Hélio Castroneves

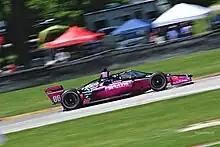
Castroneves during the 2022 Sonsio Grand Prix at Road America

Post-season, he stepped down from IndyCar full-time to move to Penske's IMSA SportsCar Championship program. Castroneves was entered into both the IndyCar Grand Prix and the Indianapolis 500 as part of his 2018 campaign; he prepared for the races by sharing notes with his teammates and familiarizing himself with the car. Castroneves' team employed a strategy allowing him to finish sixth in the IndyCar Grand Prix. At the Indianapolis 500, he started from eighth place, before losing control of his car in turn four and crashing on the 146th lap for a 27th-place finish. In the 2019 season, he again entered both the IndyCar Grand Prix and the Indianapolis 500. Castroneves finished the IndyCar Grand Prix two laps behind the leaders in 21st. He started 12th in the Indianapolis 500, finishing the race 18th following a pit lane collision with the rear of James Davison's car earning him a drive-through penalty. He began the 2020 Indianapolis 500 from 27th and finished the race in 11th.